Qurabiya
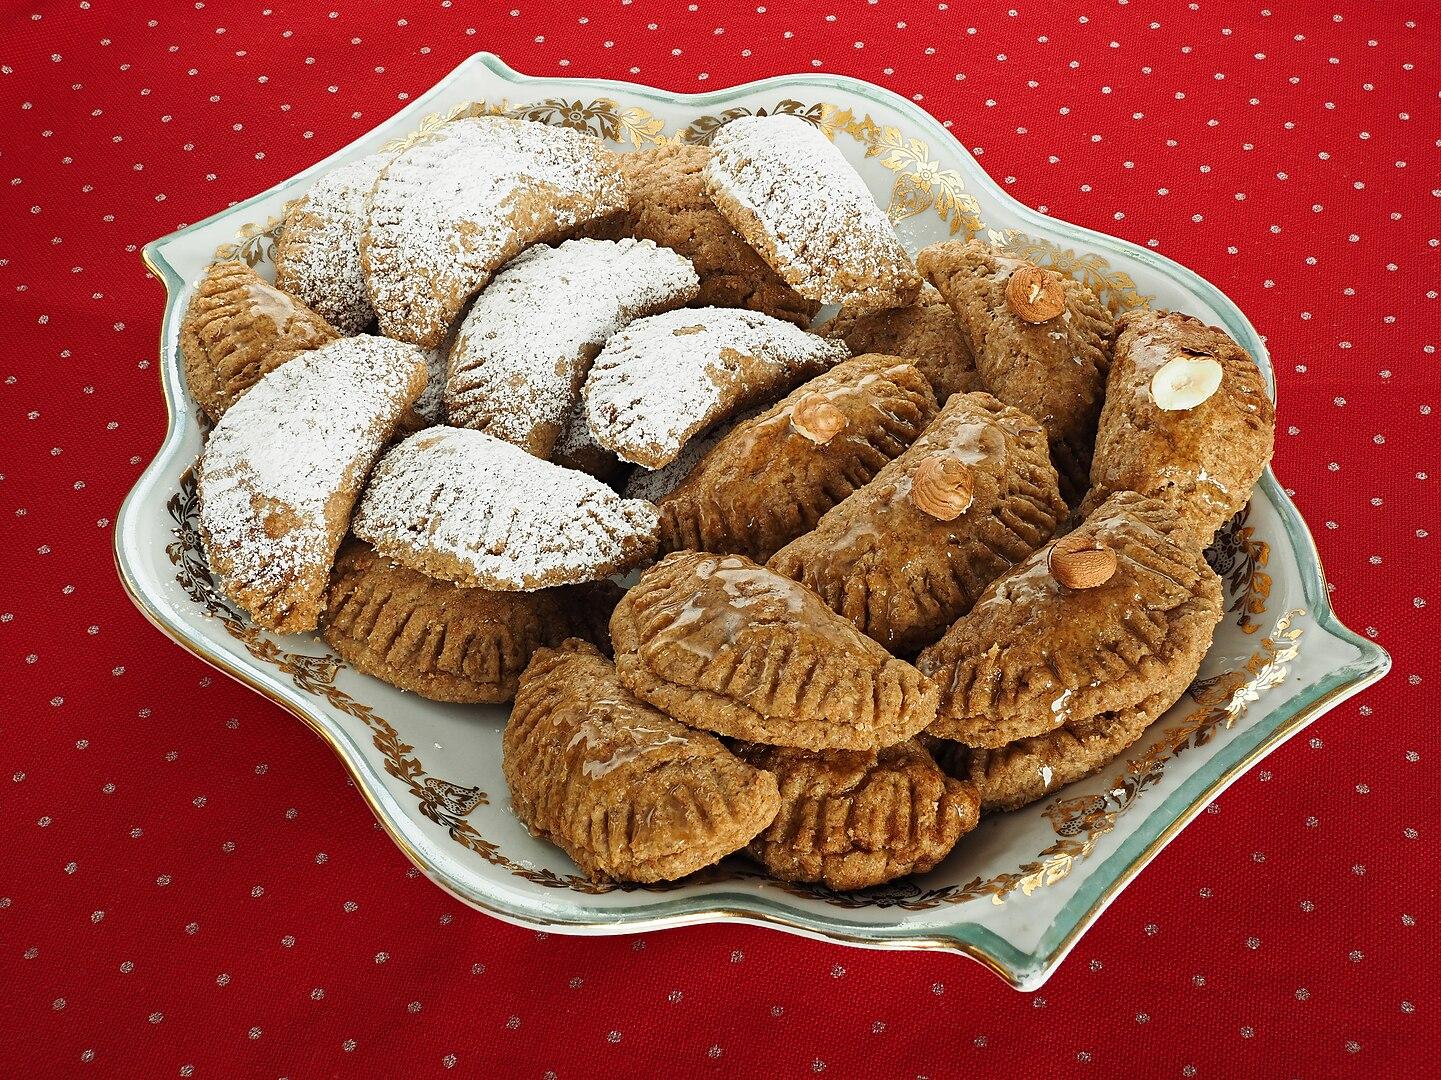
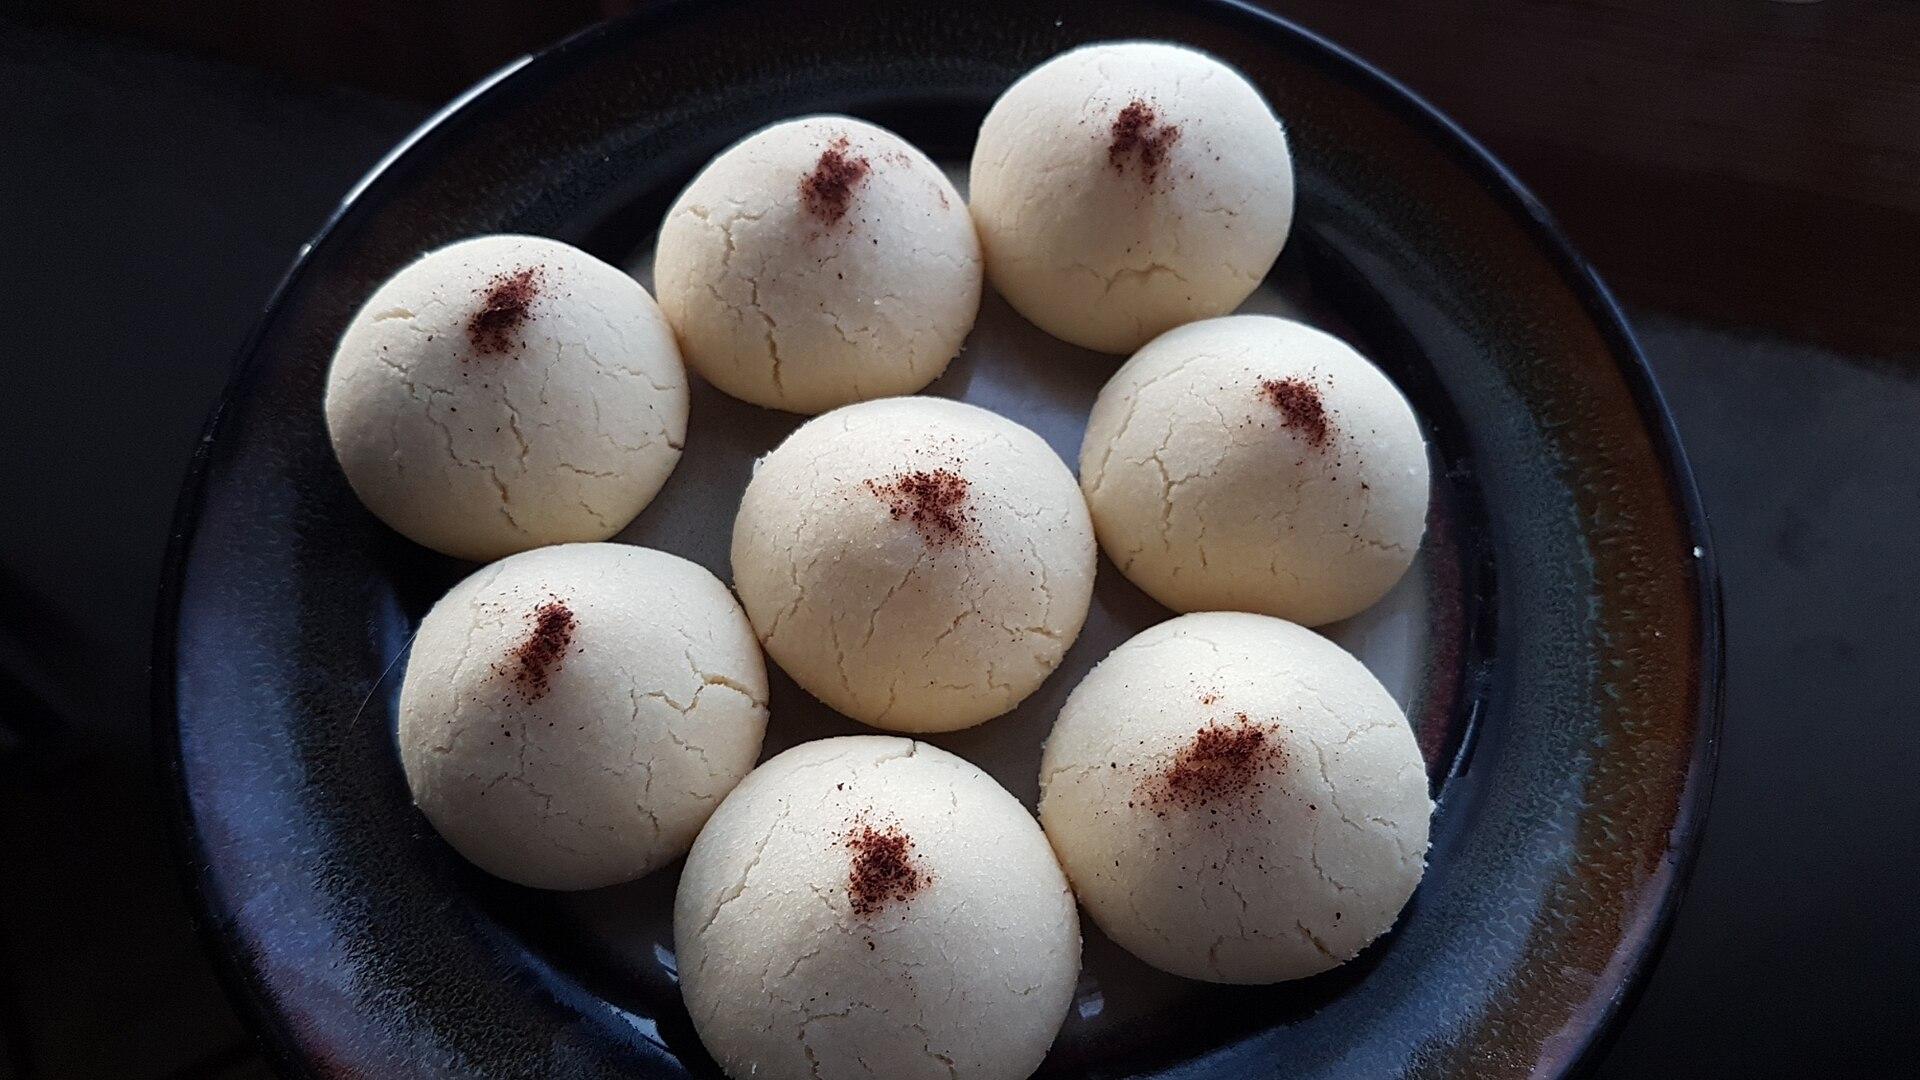
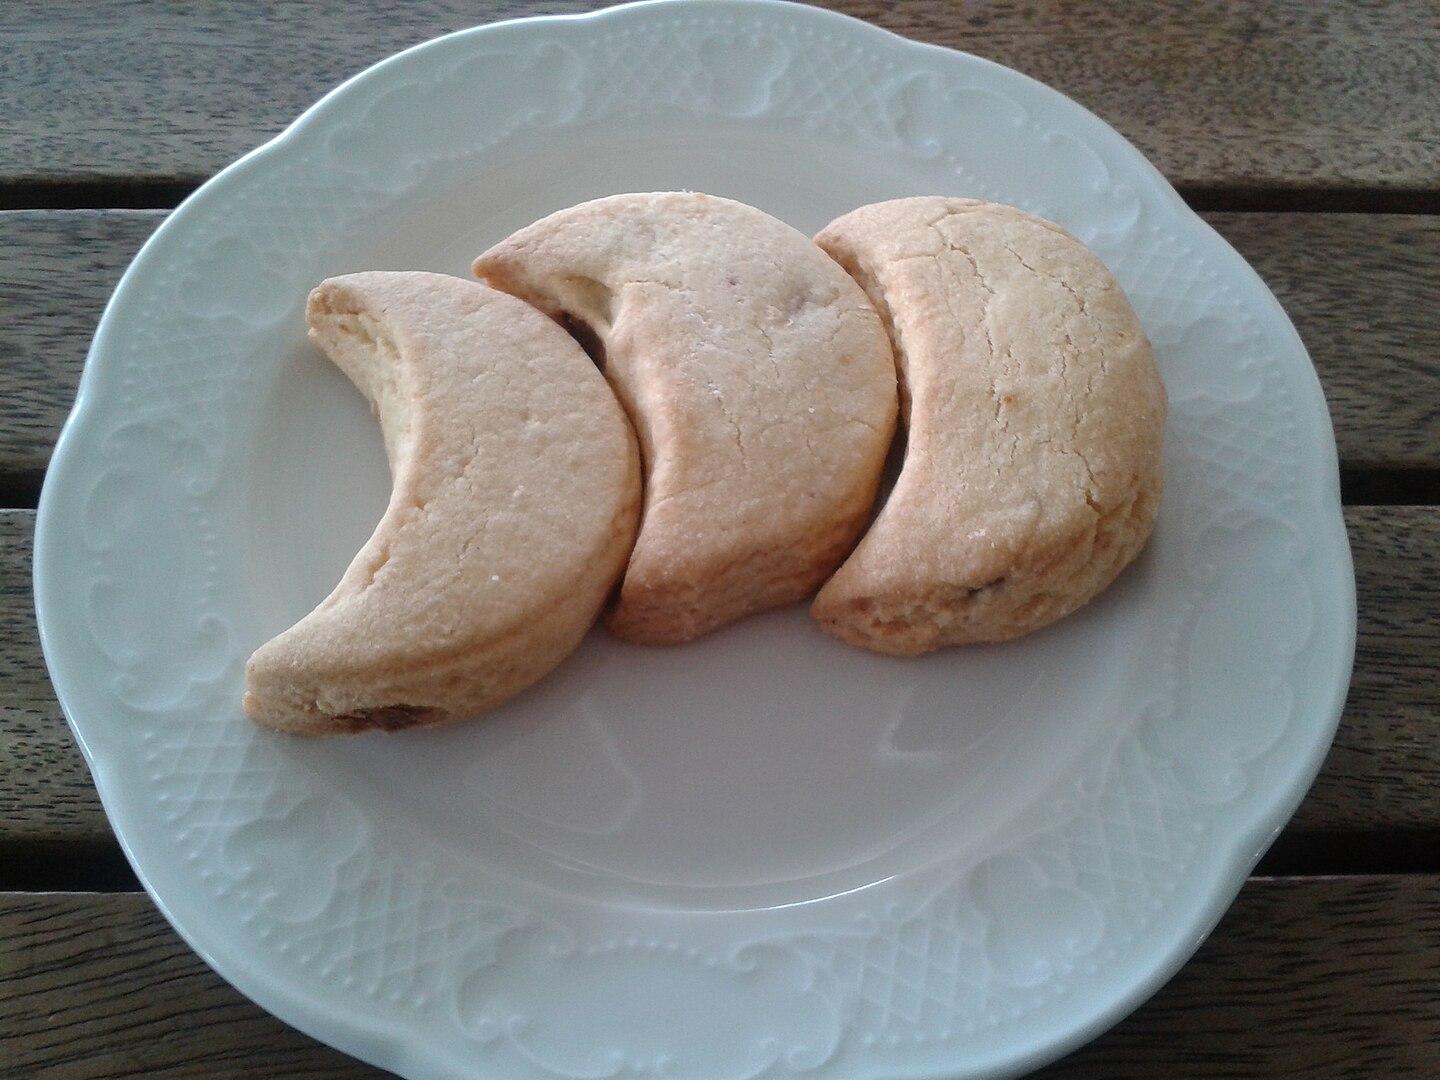
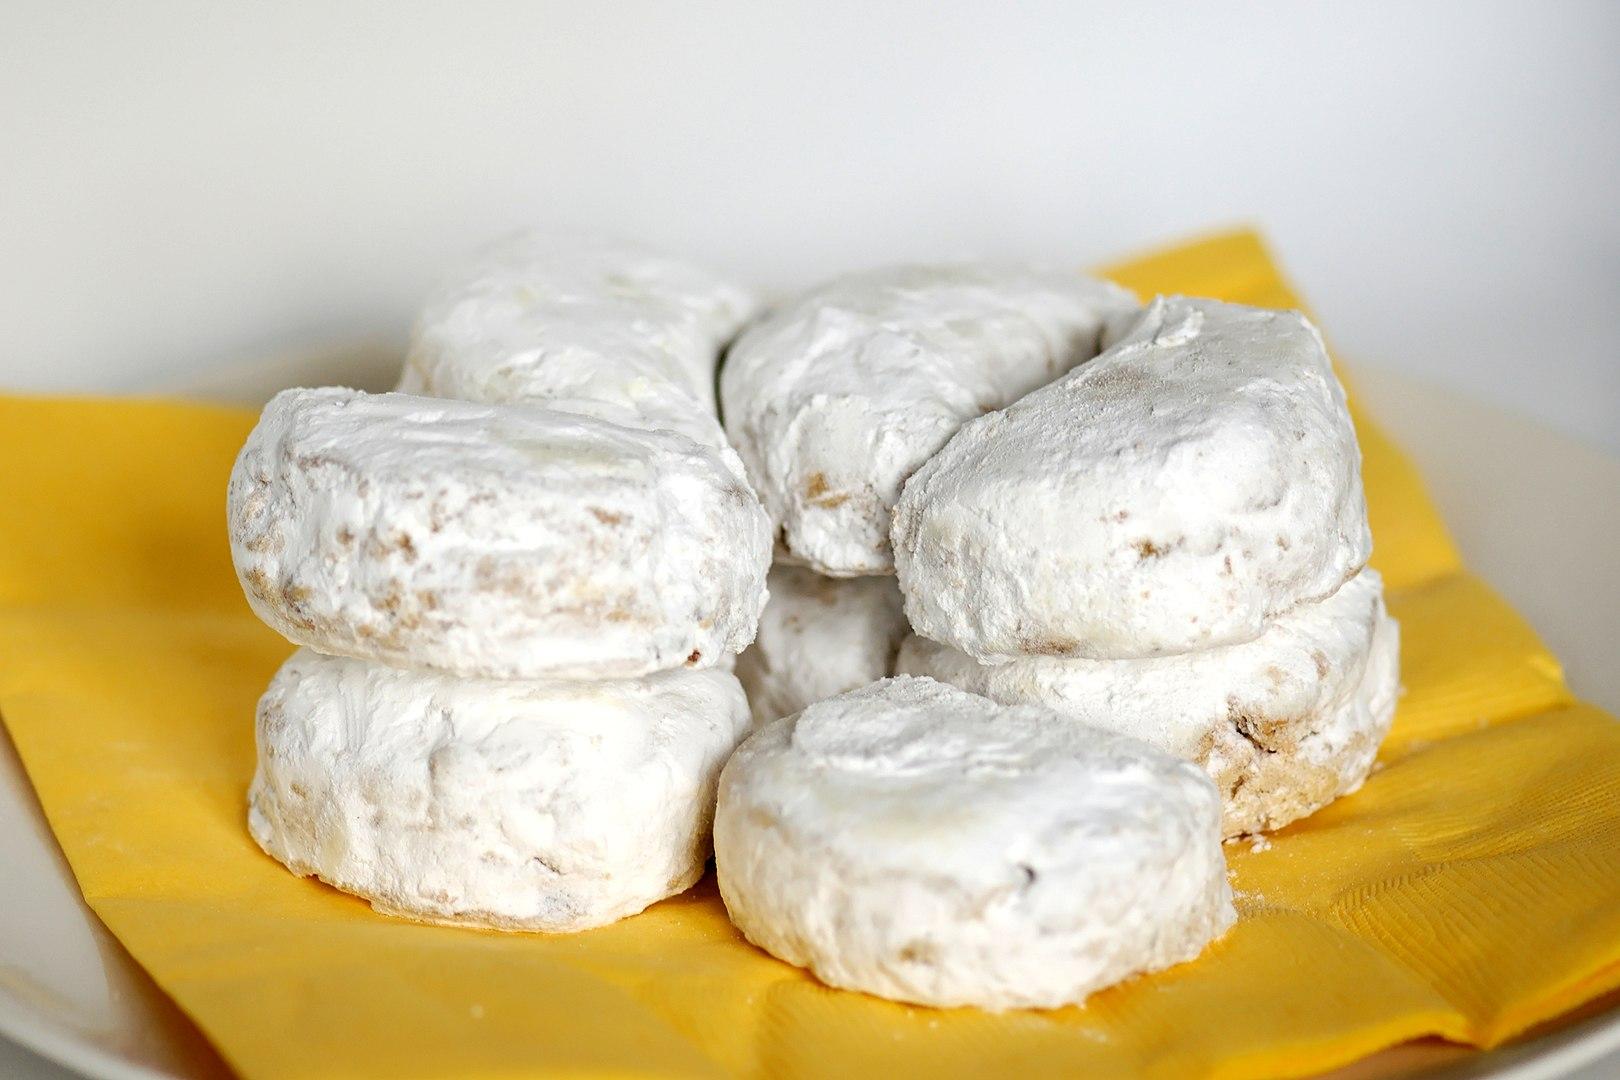
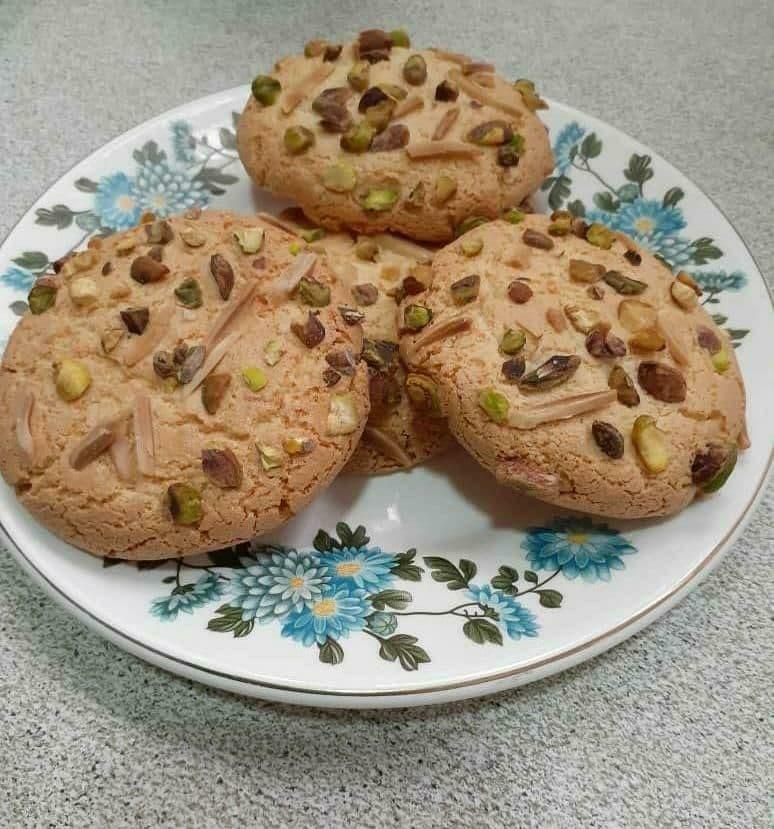
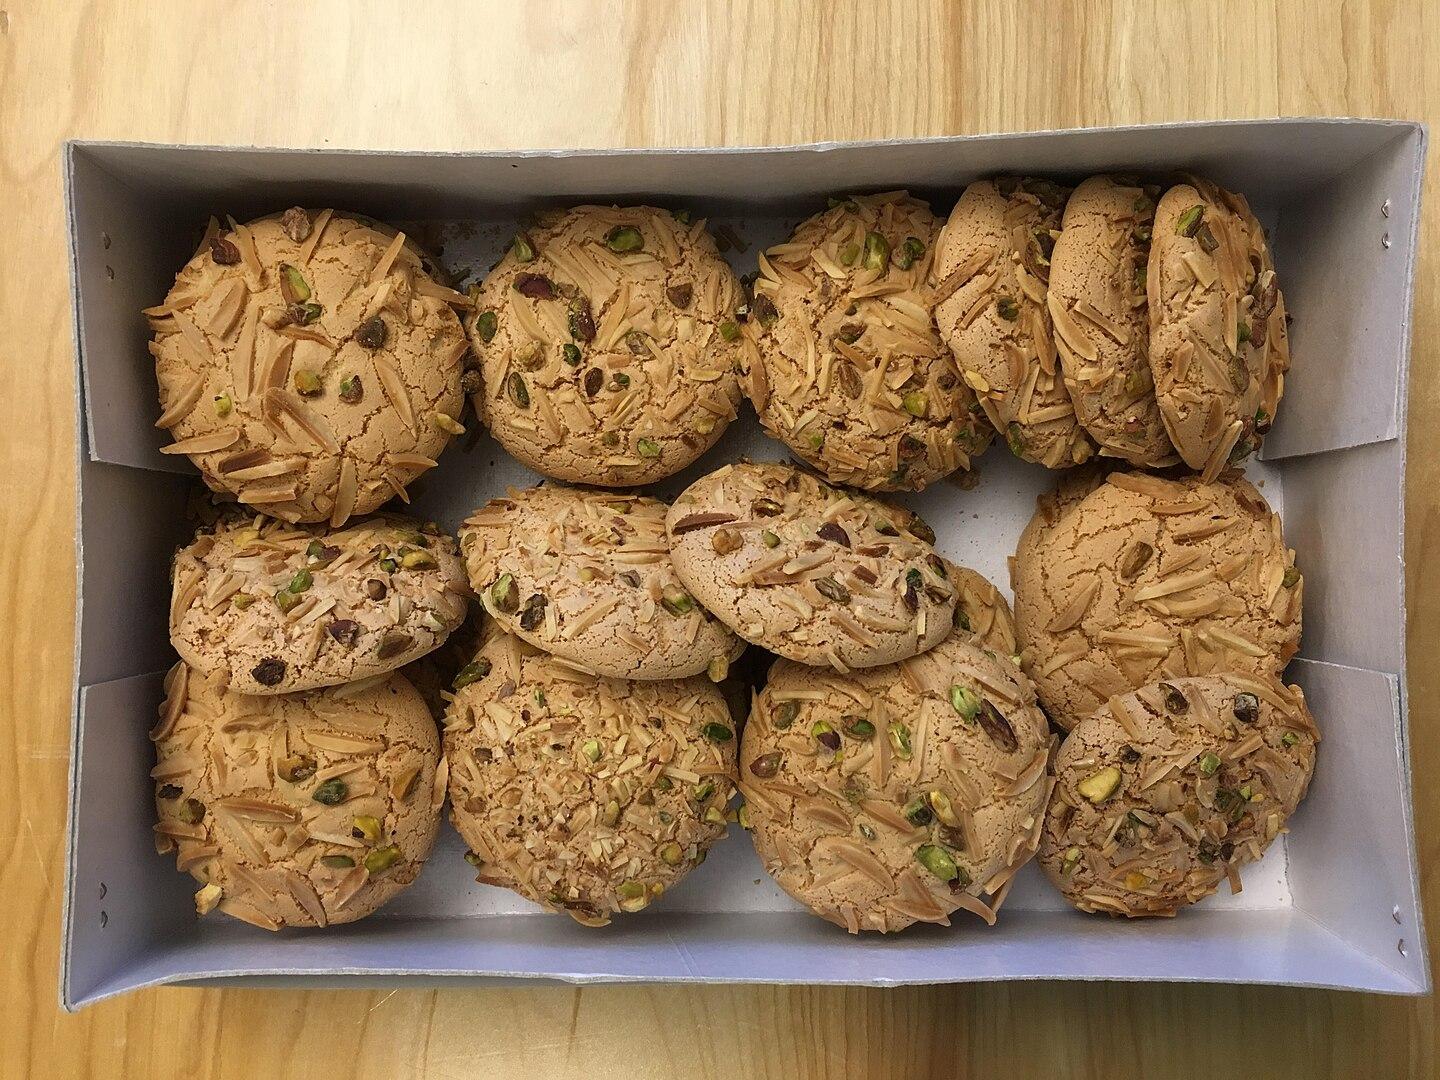
Also known as:
ar - Arabic: غريبة
az - Azerbaijani: Qurabiyə
ca - Catalan: Kurabiye
es - Spanish: Ghorabiye
fa - Persian: قرابیه
fr - French: Gurabie
he - Hebrew: קורבייה
hy - Armenian: Ղուրաբիե
id - Indonesian: Qurabiya
ig - Igbo: Qurabiya
jv - Javanese: Qurabiya
ko - Korean: 쿠라비예
ku - Kurdish: Xurabî
mk - Macedonian: Гурабии
ru - Russian: Курабье
sq - Albanian: Gurabija
sr - Serbian: Гурабија
tr - Turkish: Kurabiye
uk - Ukrainian: Кураб'є
Category: snack (biscuit, shortbread)
Cuisine: Arabic, Balkan, Ottoman
Associated cuisines: Arabic, Balkan, Ottoman
Area: Arab, Balkan, Ottoman, Maghreb
Countries: Albania, Algeria, Armenia, Bulgaria, Greece, Cyprus, Iran, Kuwait, Libya, Morocco, Saudi Arabia, Turkey, Tunisia
Region: Southern Asia, Eastern Europe, Northern Africa, Western Asia, Southern Europe
The dish is a shortbread-type biscuit, usually made with ground almonds.